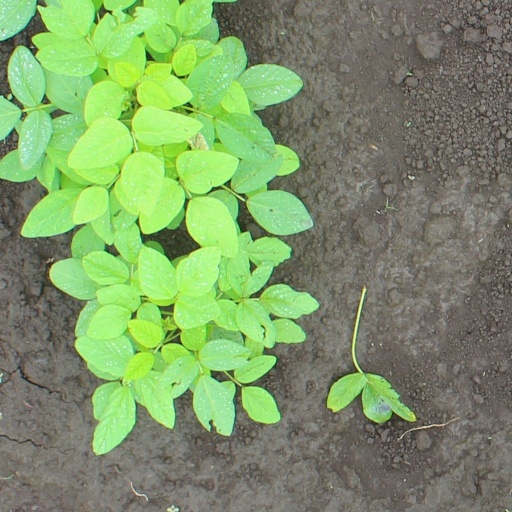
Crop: soybean